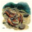
Label: lobster